History of the Dasam Granth

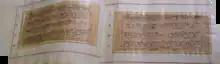
A photo of the Charitropakhyan Pothi (volume of pages) in the hand of Guru Gobind Singh from the 18th Century

Following are early Sikh references of historical books and manuscripts mentioning different compositions and poetry from Dasam Granth: